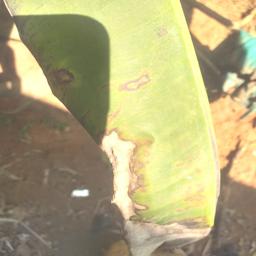
Label: MALBHOG LEAF